Yawl

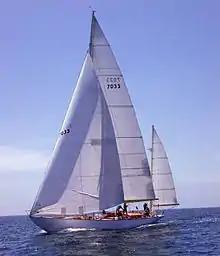
A yawl setting a genoa, main, and mizzen

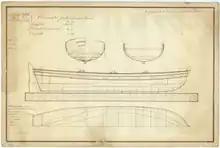
The lines plan of a Royal Navy yawl, dated 1799. The transom stern differentiates this type from the double-ended, clinker-built working craft.

A yawl is a type of boat. The term has several meanings. It can apply to the rig (or sailplan), to the hull type or to the use which the vessel is put.